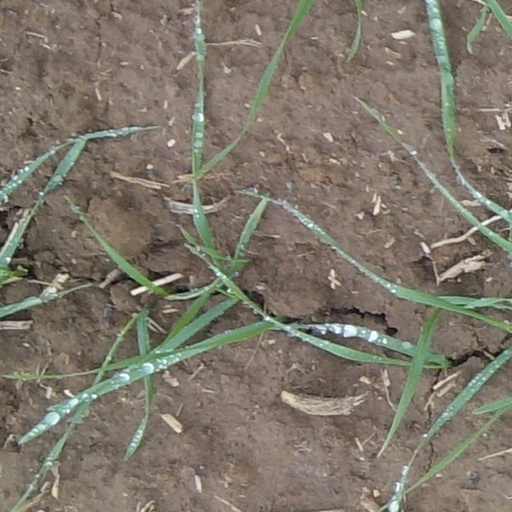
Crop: wheat